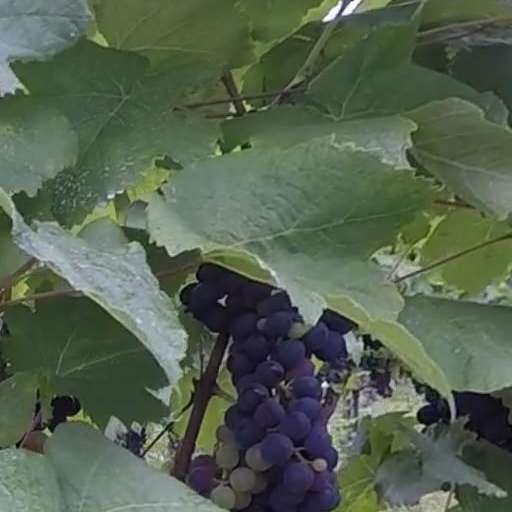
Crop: grape